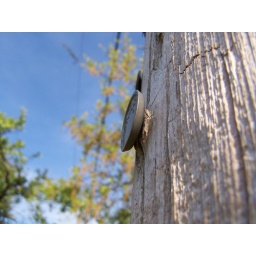
telephone pole with a nail in it